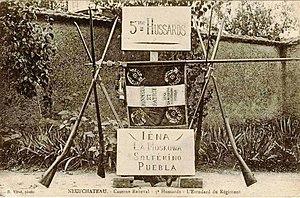
Carte postale (Edition Virot), de l'étendard du 5e Hussards en 1919, collection GAM
Le 5ᵉ régiment de hussards, est une unité de cavalerie de l'armée française, créé sous la Révolution à partir du régiment de Lauzun hussards, un régiment français d'Ancien Régime.